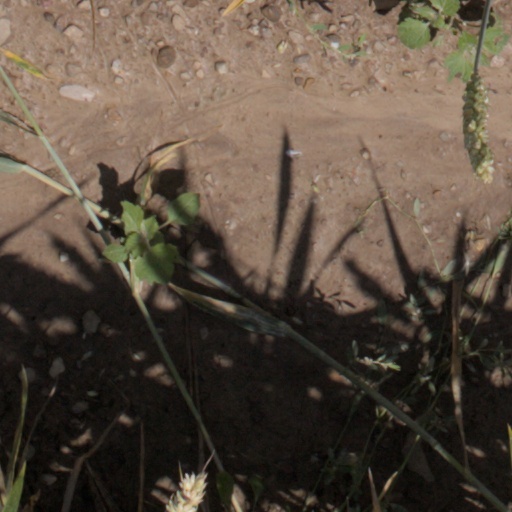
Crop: wheat